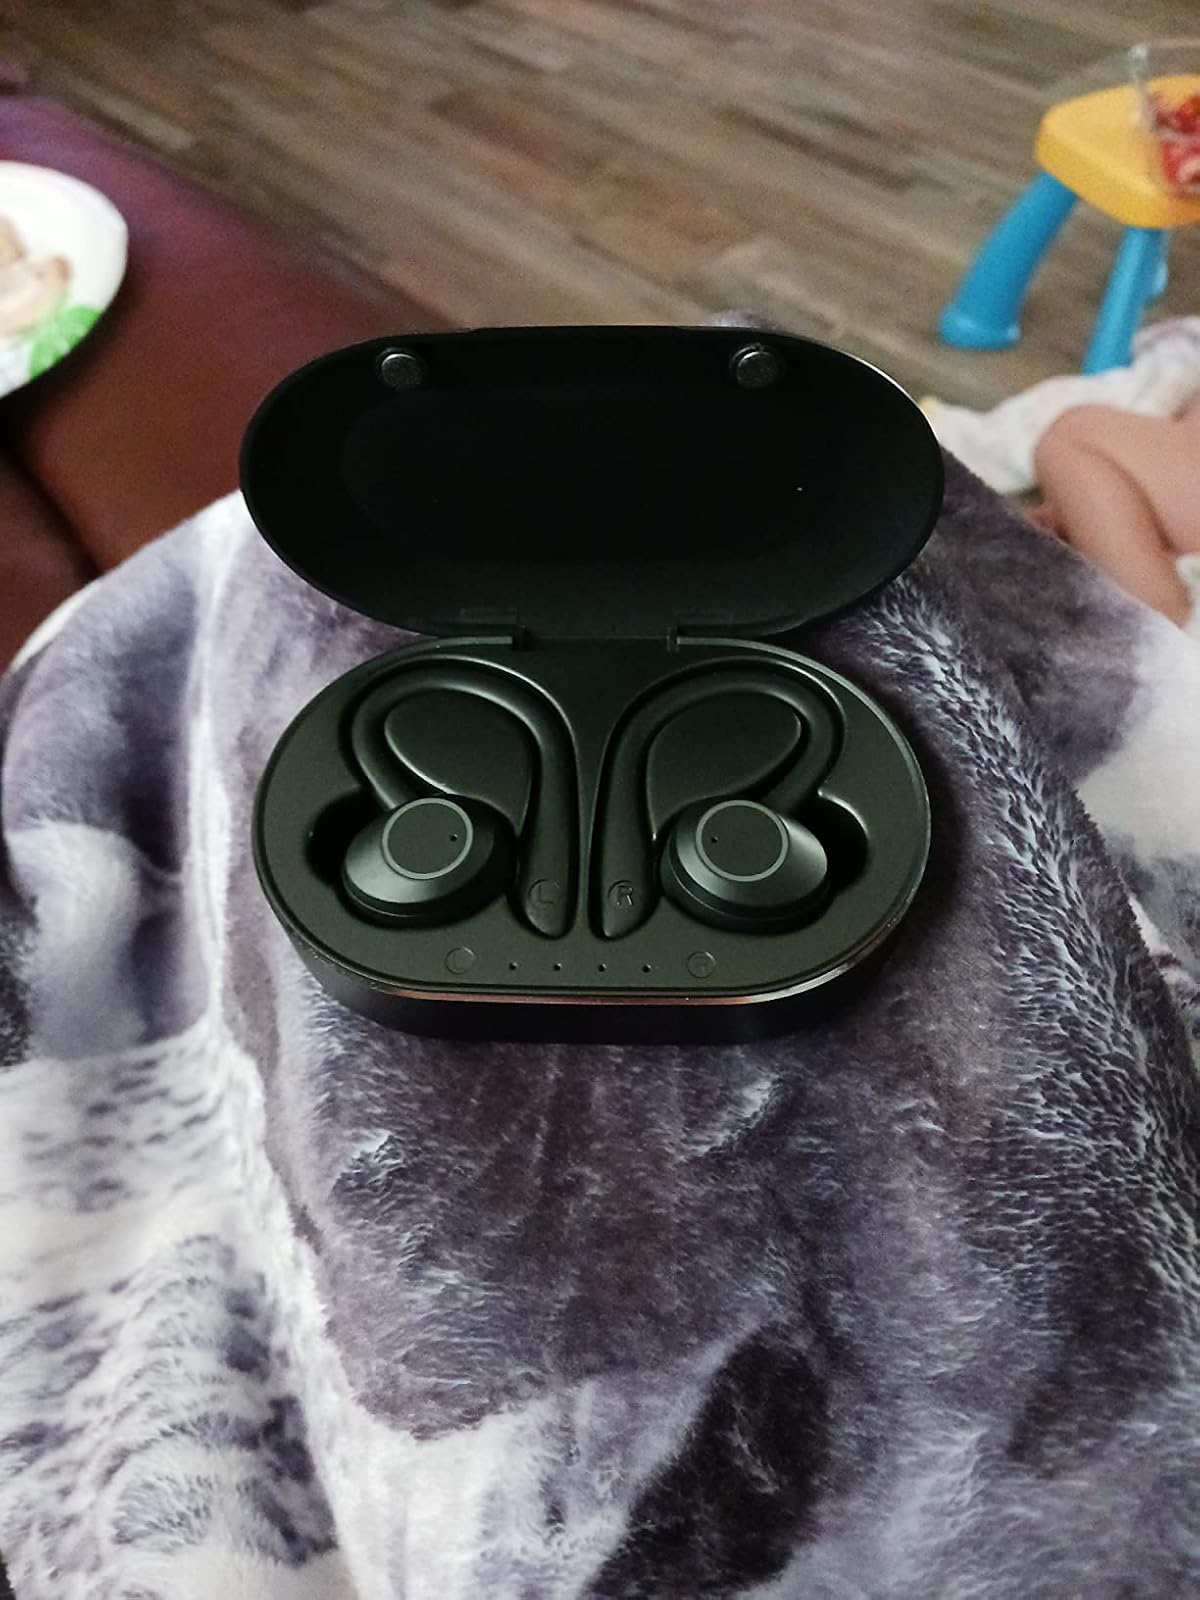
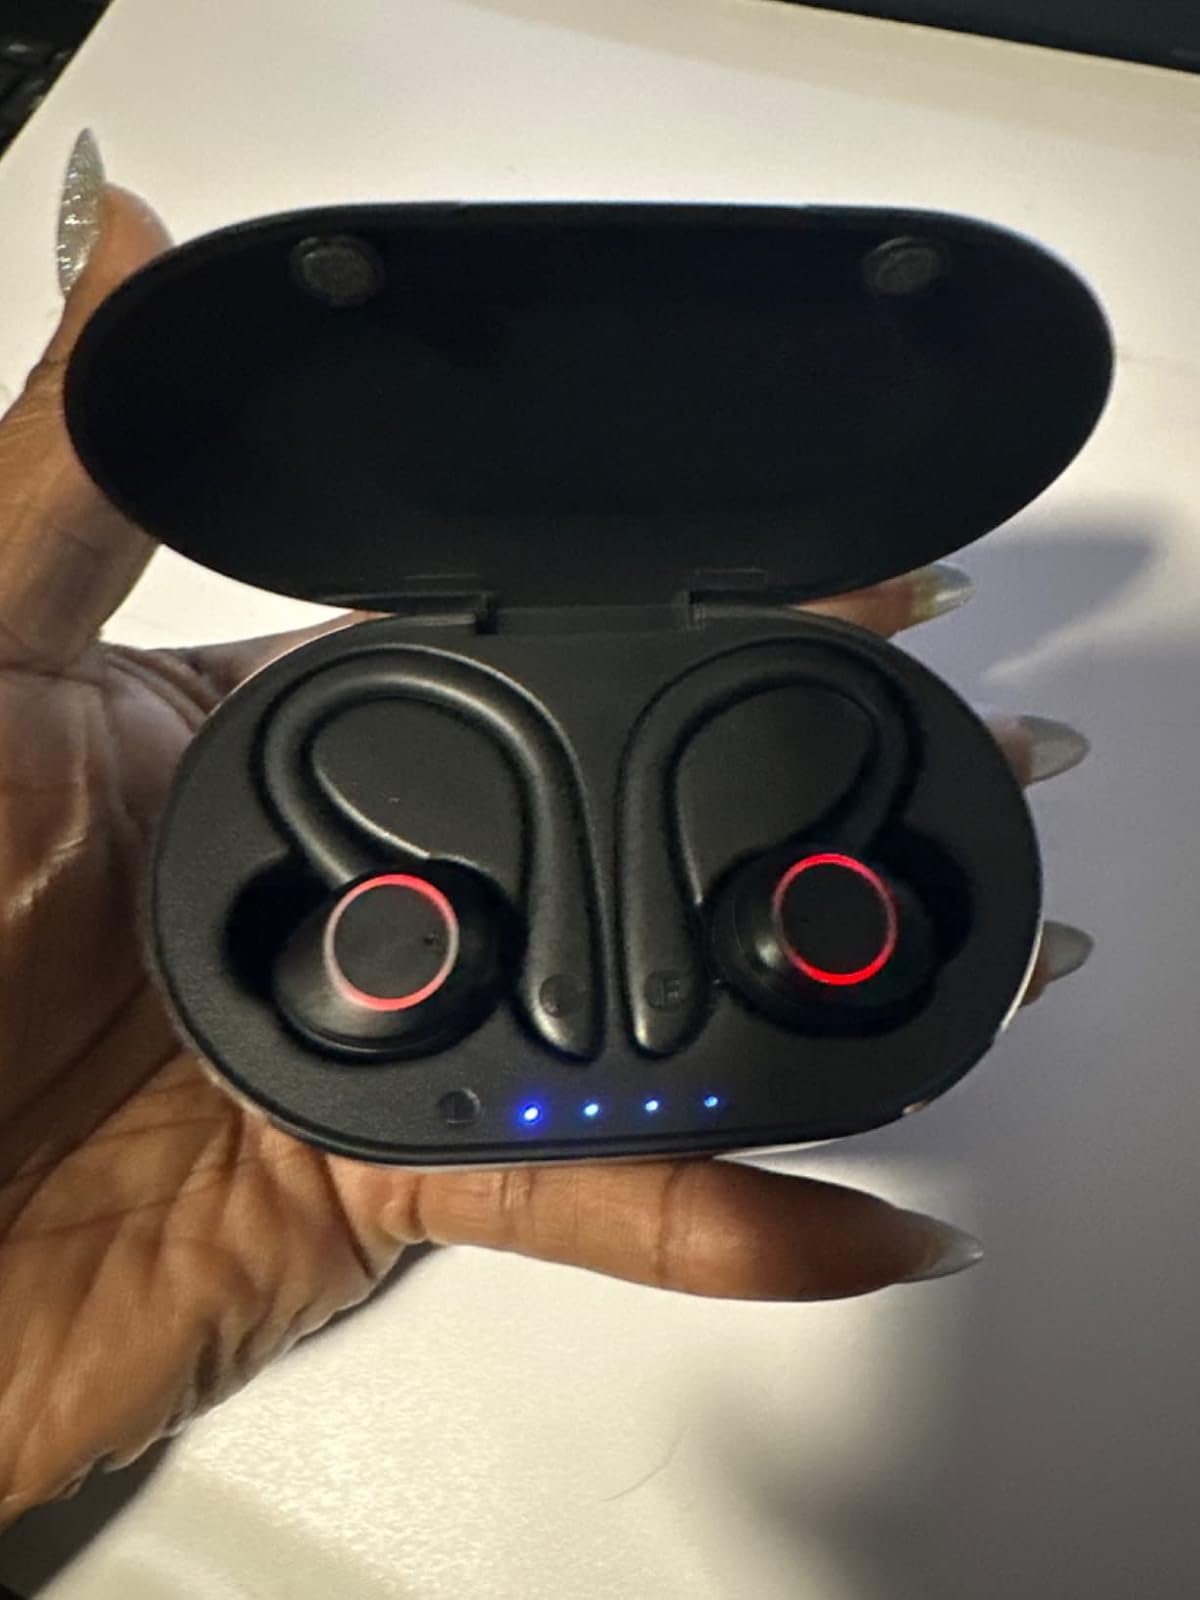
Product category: earbuds
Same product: yes